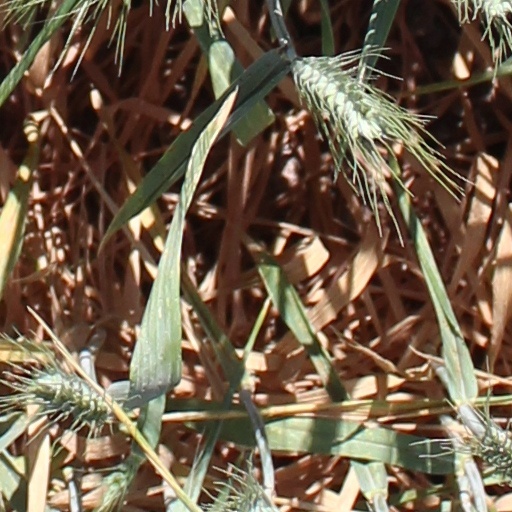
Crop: wheat